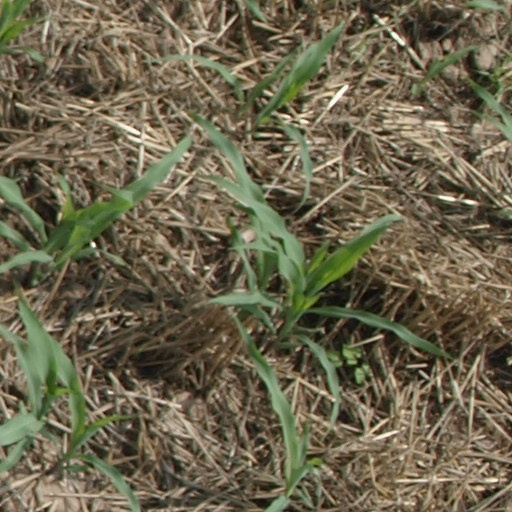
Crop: maize; corn